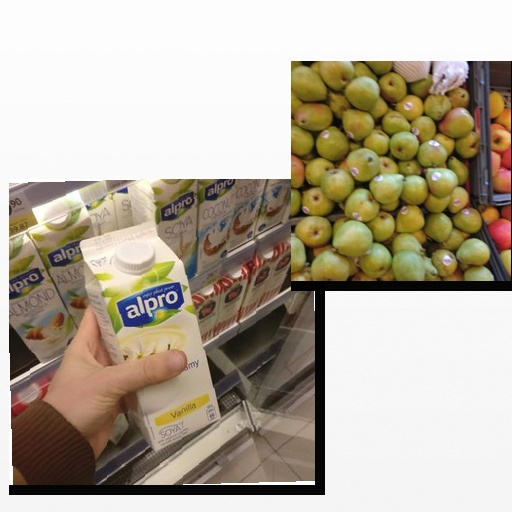
Food items: pear, soyghurt